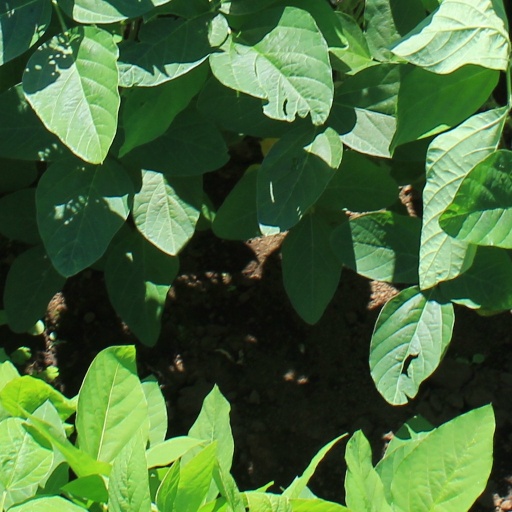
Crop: soybean